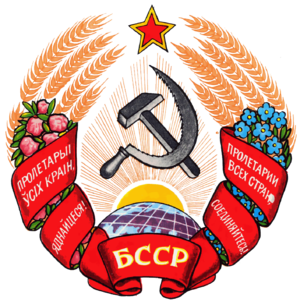
La RSS de Biélorussie a utilisé cet emblème jusqu'à la chute de l'Union soviétique. Il est inspiré de celui de l'URSS.